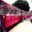
Label: train